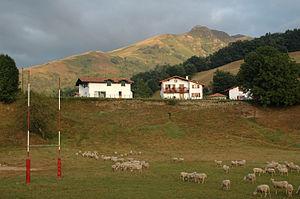
Saint-Étienne-de-Baïgorry, le terrain de rugby envahi par les moutons. Photo prise le 11/08/06 par Harrieta171
Saint-Étienne-de-Baïgorry est une commune française située dans le département des Pyrénées-Atlantiques, en région Nouvelle-Aquitaine.